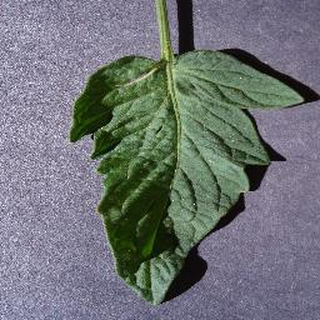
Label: healthy_tomato